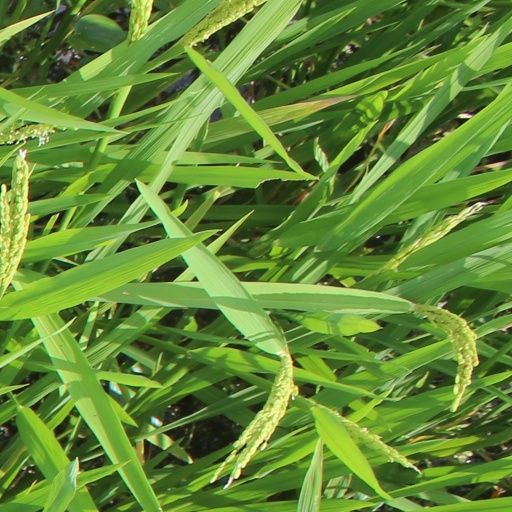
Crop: rice